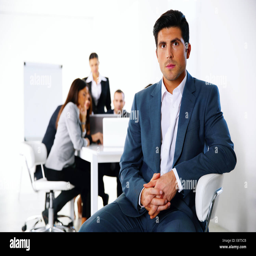
businessman sitting on the office chair in front of business meeting